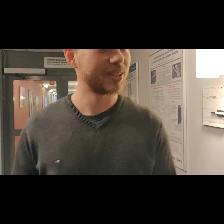
Label: Human